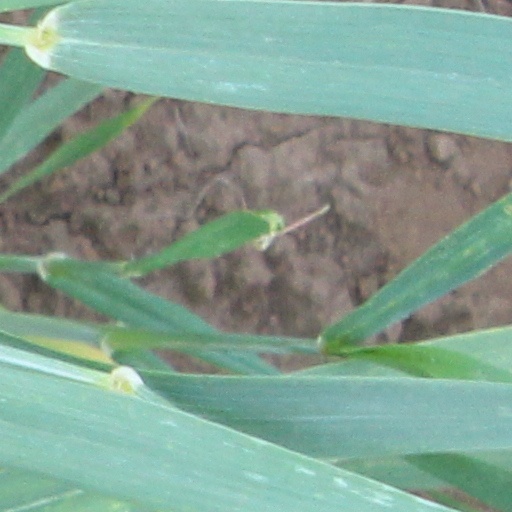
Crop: wheat